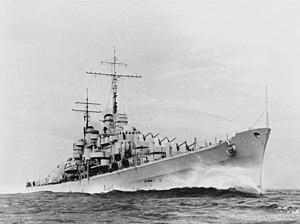
L'USS Atlanta (CL-51) était un croiseur léger de la marine des États-Unis. Il était le navire de tête des bâtiments de la classe Atlanta. Construit par la Federal Shipbuilding and Drydock Company à Kearny dans le New Jersey, il est le premier navire de sa catégorie à afficher un déplacement de 6 000 tonnes. Il est le troisième navire de l'US Navy à porter le nom de la ville d'Atlanta en Géorgie. Conçu pour apporter une protection anti-aérienne aux groupements de forces de la marine américaine, il assura cette fonction au cours de la bataille de Midway et de la bataille des Salomon orientales.
La classe Atlanta est une classe de huit croiseurs légers construits pour l'United States Navy. Originellement conçus pour être des croiseurs rapide de reconnaissance ou des navires-tête de flottille, ils se sont avérés être des croiseurs antiaériens efficaces pendant la Seconde Guerre mondiale. Ils étaient aussi connus comme la classe Atlanta-Oakland. Les navires de classe Oakland disposaient d'un armement légèrement différent car optimisés pour le tir antiaérien. Avec huit tourelles double de 127 mm, les croiseurs de classe Atlanta sont de loin le plus lourd armement antiaérien montés sur des croiseurs de la Seconde Guerre mondiale.
L'idée de tourelles superposées consiste à localiser deux tourelles en ligne, l'une derrière l'autre, mais avec la seconde tourelle située au-dessus de la première de telle sorte que la seconde tourelle puisse tirer au-dessus de la première. Cette configuration signifie que les deux tourelles situées à l’avant ou l’arrière pourraient tirer sur toute cible dans leur secteur, même lorsque la cible était dans le même plan vertical que les tourelles.